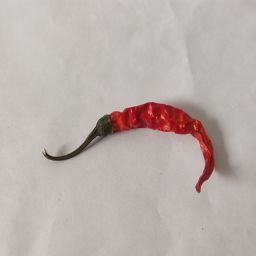
Crop: Chile Pepper
Quality: Dried